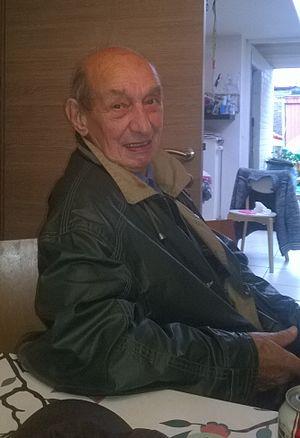
Henri De Wolf, né le 17 août 1936 à Deinze, est un coureur cycliste belge. Il est professionnel de 1959 à 1969.